Answer in natural language. Which object is closer to the camera taking this photo, wall paint or Doorway? Choose between the following options: Doorway or wall paint
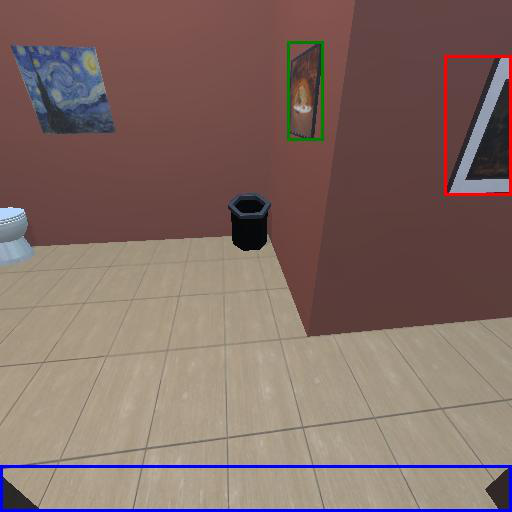
<answer>Doorway</answer>